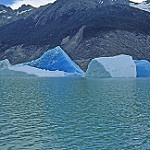
Scene: Outdoor